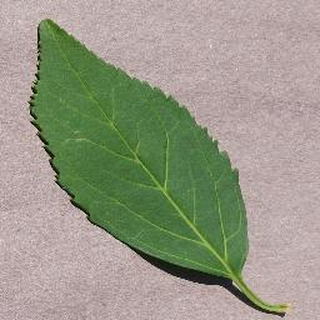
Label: healthy_cherry